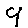
Label: 9